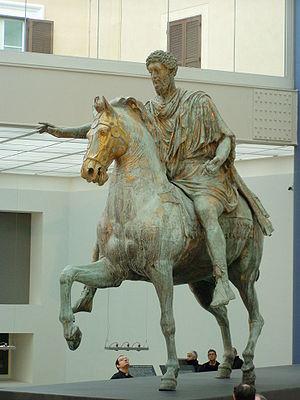
La statuette équestre dite de Charlemagne est une statuette en bronze datée de l'époque carolingienne présentant à la manière des empereurs romains Charlemagne ou son petit-fils Charles le chauve. L’œuvre fut réalisée à partir d'un remploi antique pour le cheval, sur le modèle de la statue équestre de Marc-Aurèle. Il s'agit de la seule ronde-bosse carolingienne conservée à ce jour. Elle est conservée au musée du Louvre.